WNCV

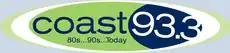
Logo under former slogan

In June 2005, the station applied for a construction permit to change its community of license to Shalimar, Florida, just over 80 miles south-southeast of Evergreen, Alabama. The permit, which would also see the station downgraded to class C2 and an effective radiated power of just 50,000 watts, was granted on June 20, 2006. The station applied for and received new call letters WRKN on July 18, 2006, then less than two week later applied for and received the current WNCV call letters on August 1, 2006. The FCC accepted the station's filing for a license to cover for this new location and power on August 3, 2006, and the station has been operating from Shalimar under the construction permit since this date.